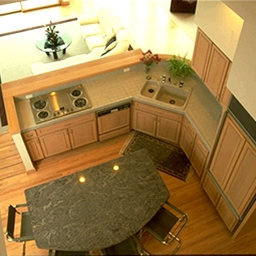
Room type: kitchen